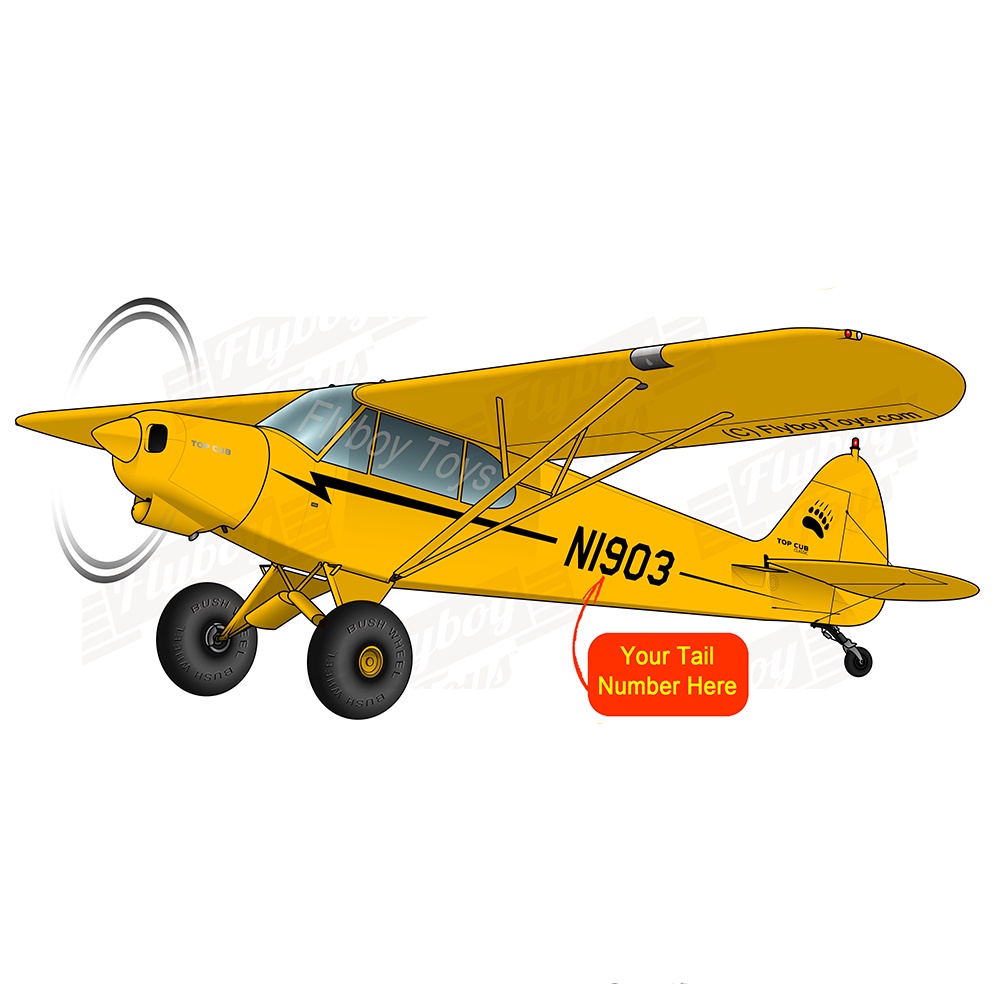
Airplane Design (Yellow #2) - AIR3L2CC18180 -Y2
Brand: Homebuilt Aircraft
Custom & Personalized Airplane Design with Tail Number DESIGN ID: AIR3L2CC18180 -Y2 Tail No: N60KF
Category: Vehicles & Parts > Vehicles > Aircraft > Heavier-Than-Air Aircraft > Light Aircraft